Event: Nepal Earthquake
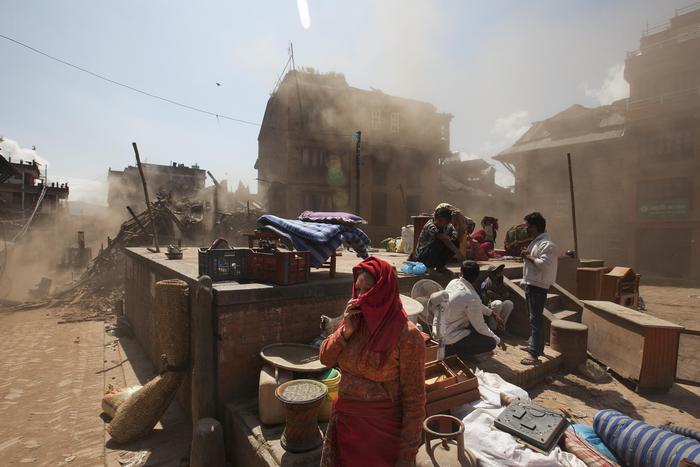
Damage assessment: damage